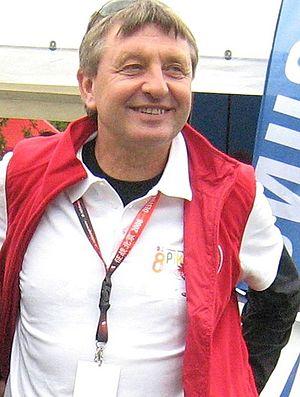
Bogusław Mamiński est un athlète polonais spécialiste du 3 000 m steeple.